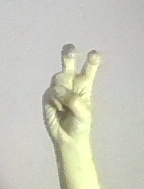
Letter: toot